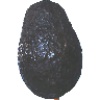
Label: Avocado ripe 1